National Liberal Club

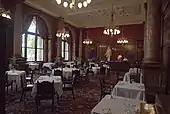
The Dining Room was described by NLC member H. G. Wells in "Tono-Bungay" (1909).

After the 1977 dismissal of de Chabris, a 1978 rescue package by Sir Lawrence Robson (a former Liberal Party President and parliamentary candidate, co-founder and partner of Robson Rhodes, and husband of Liberal peer Baroness Robson) did much to stabilise the club and secure its future – to this day the club honours Sir Lawrence with a portrait in the Smoking Room, and one of its function rooms has been renamed the Lawrence Robson Room.